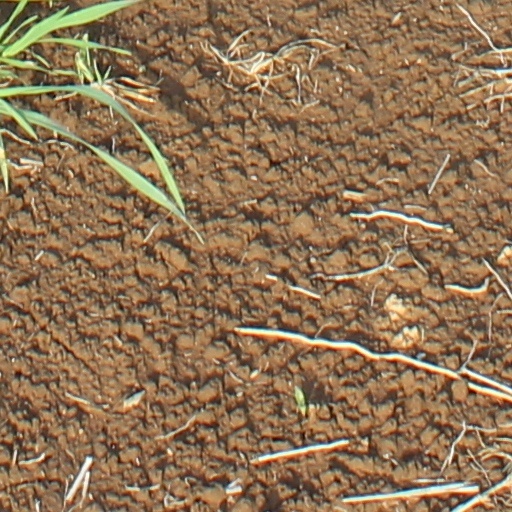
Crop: wheat